Catholic funeral

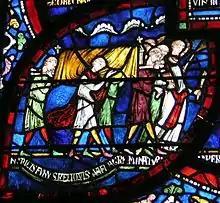
Funeral procession from the "Healing Window" at Canterbury Cathedral.

As they leave the house, the priest intones the antiphon "Exsultabunt Domino", and then the psalm "Miserere" is recited or chanted in alternate verses by the cantors and clergy. On reaching the church the antiphon "Exsultabunt" is repeated. As the body is placed "in the middle of the church", the responsorial "Subvenite" is recited.